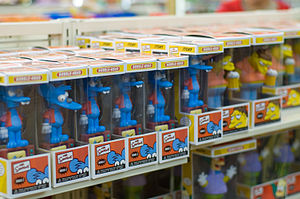
Barney Gumble
Barney som figur øverst til højre
Barney Gumble er en figur fra tegnefilmsuniverset The Simpsons.